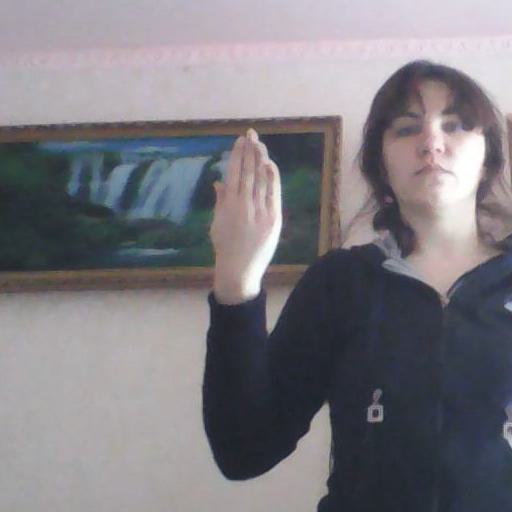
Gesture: stop_inverted